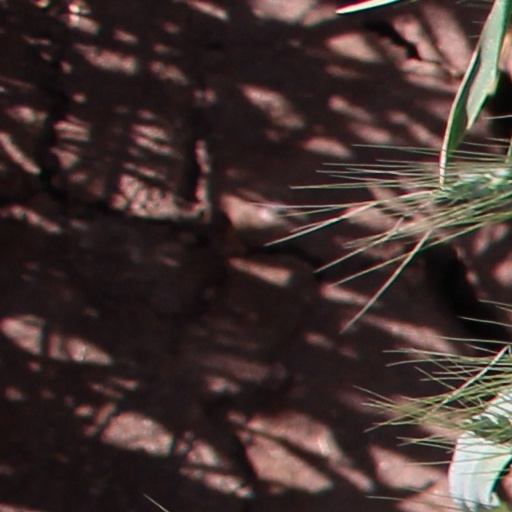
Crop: wheat